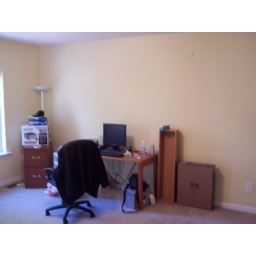
The desk and filing cabinet were already in the room.